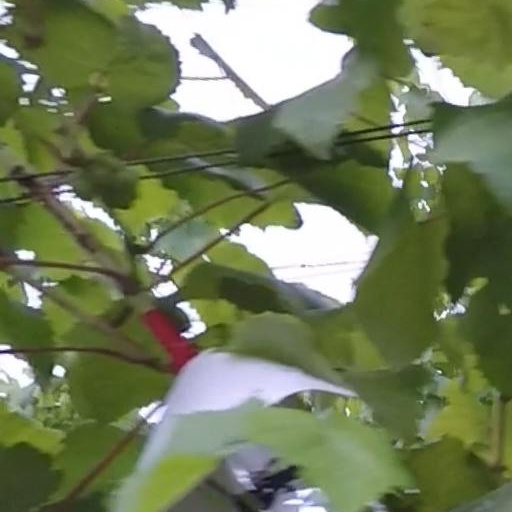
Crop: grape